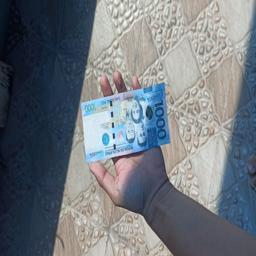
Label: 1000_Old_Front